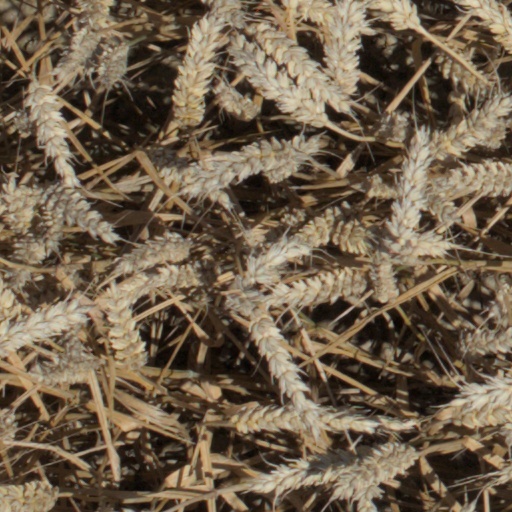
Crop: wheat